North Sydney Girls High School

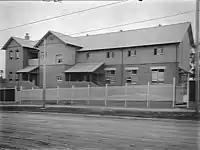
North Sydney Girls' High School prior to opening, January 1914

North Sydney Girls' High School was officially founded in 1914 with an enrolment of 194 students. The school was originally located on the corner of Hazelbank Road and the Pacific Highway (where Cammeraygal High School (junior campus) is now situated). By the 1980s, it was felt that the site could no longer meet the needs of the school, and years of intense lobbying for improved facilities followed. When the New South Wales Government decided to close Crows Nest Boys High School, the facility was transferred to North Sydney Girls. In December 1993, North Sydney Girls High officially moved to its current location, following a $6 million building and renovations project.